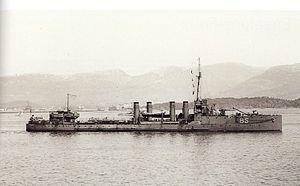
Destroyer français Bisson leader-ship de classe Bisson (1910)
La Classe Bisson fut la onzième classe de contre-torpilleurs construite pour la Marine nationale française entre 1911 et 1914. Elle fut réalisée sur les chantiers navals français de Rochefort, Toulon, Chalon-sur-Saône et Nantes.